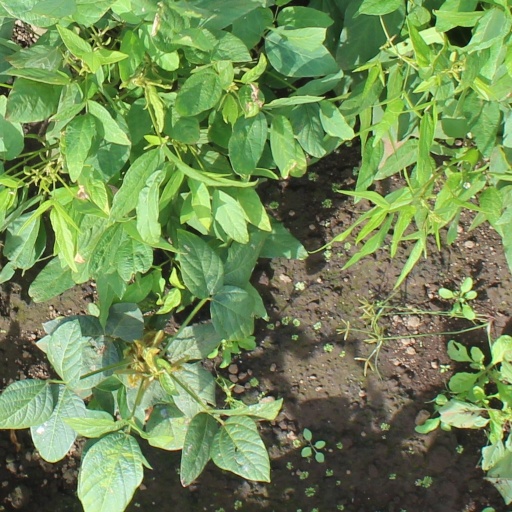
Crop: soybean